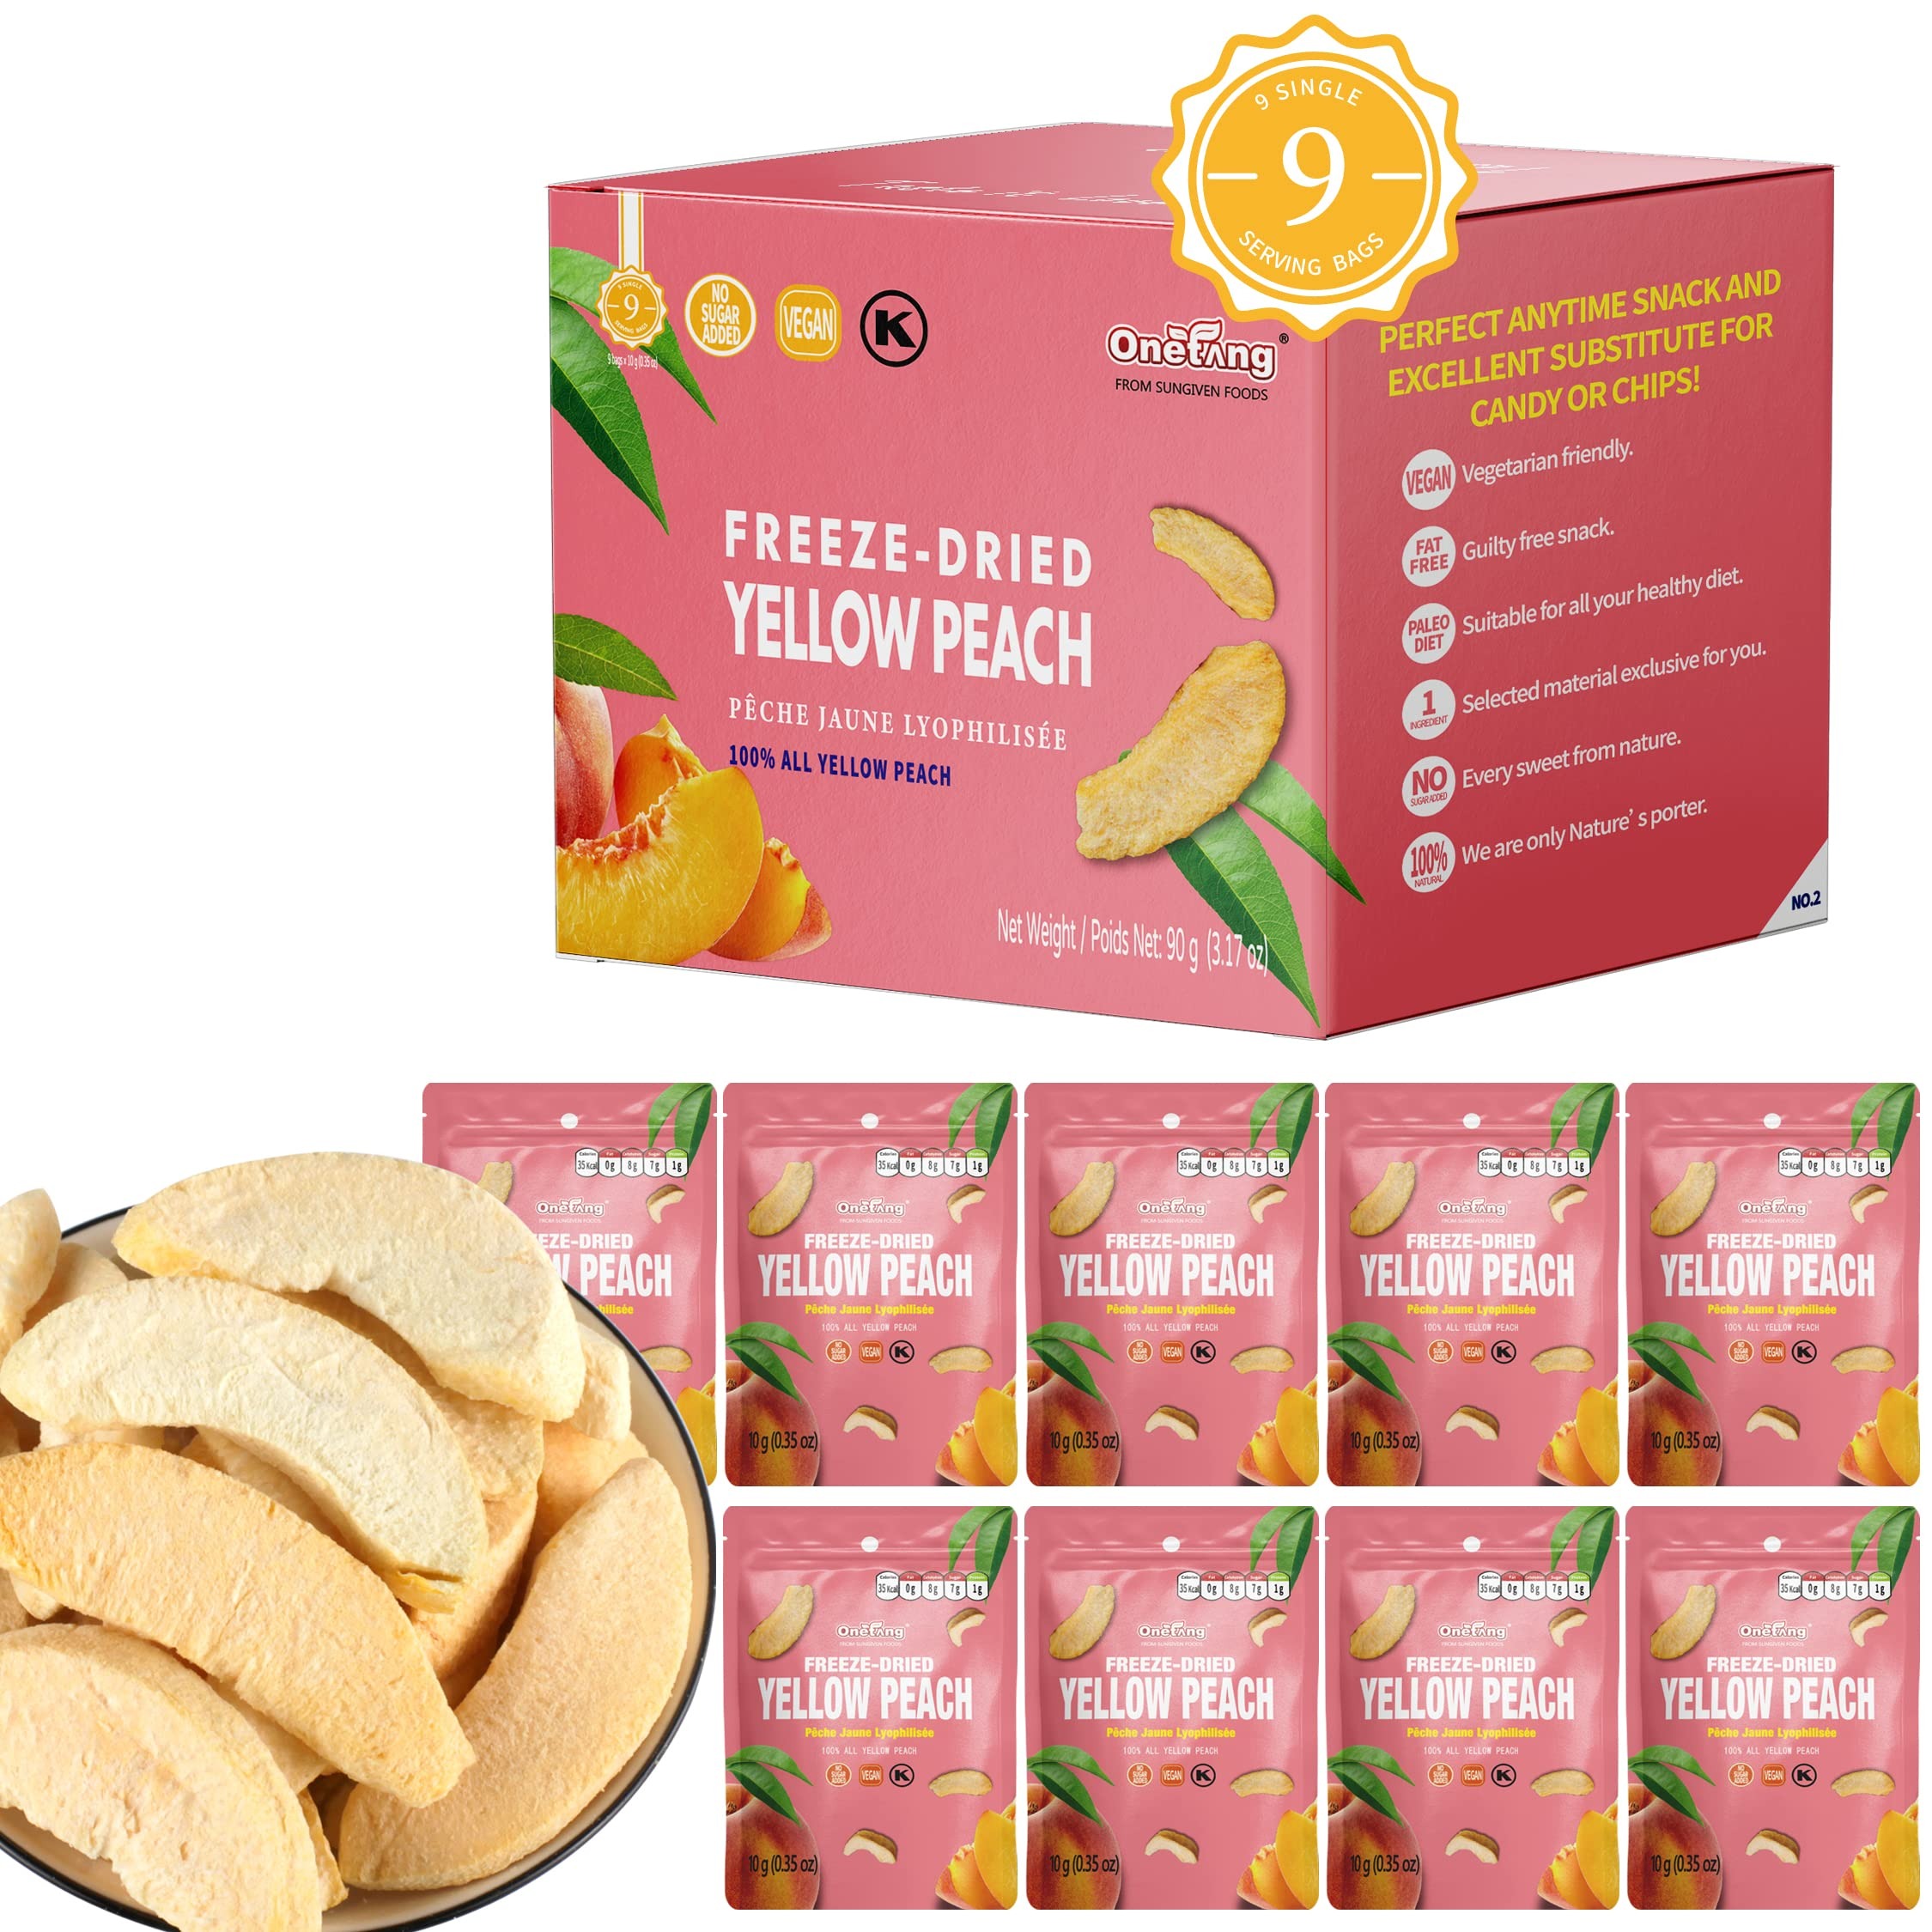
Item Name: ONETANG Freeze-Dried Fruit Yellow Peach Chips, 9 Pack Single-Serve Pack, Non GMO, Kosher, No Add Sugar, Gluten free, Vegan, Holiday Gifts, Healthy Snack 0.35 Ounce
Bullet Point 1: CONTAINS: 9 convenient single-serve bags high-quality, hand-sliced delicious freeze-dried fruit with NO ADDED SUGAR
Bullet Point 2: 100% ALL NATURAL - made with real fruits and contains zero artificial colors or preservatives
Bullet Point 3: Health AND CERTIFICTION: Non-GMO Project Verified, Vegan, Paleo, Gluten Free, Dairy Free, Allergen Free and Kosher
Bullet Point 4: DELICIOUS TASTE:It's crispy and fruity, giving you everything you'd want from a fresh fruit
Bullet Point 5: CONVENIENT, PORTABLE AND MESS-FREE: Perfect for lunches, backpacks, purses, glove compartments. Great on-the-go snack for travel, hiking, biking and active lifestyles.
Bullet Point 6: LOVE IT OR WE BUY IT - We don’t think you should pay for products that you don’t love. If you aren’t enjoying our products, simply let us know and we will meet your needs - it’s as easy as that!
Bullet Point 7: The health snack for school lunch box or daycare: Take out a bag or two of our freeze-dried fruit and put it in your child's backpack or lunchbox to enjoy at school or anywhere else.
Value: 15.0
Unit: Count

Price: 24.99